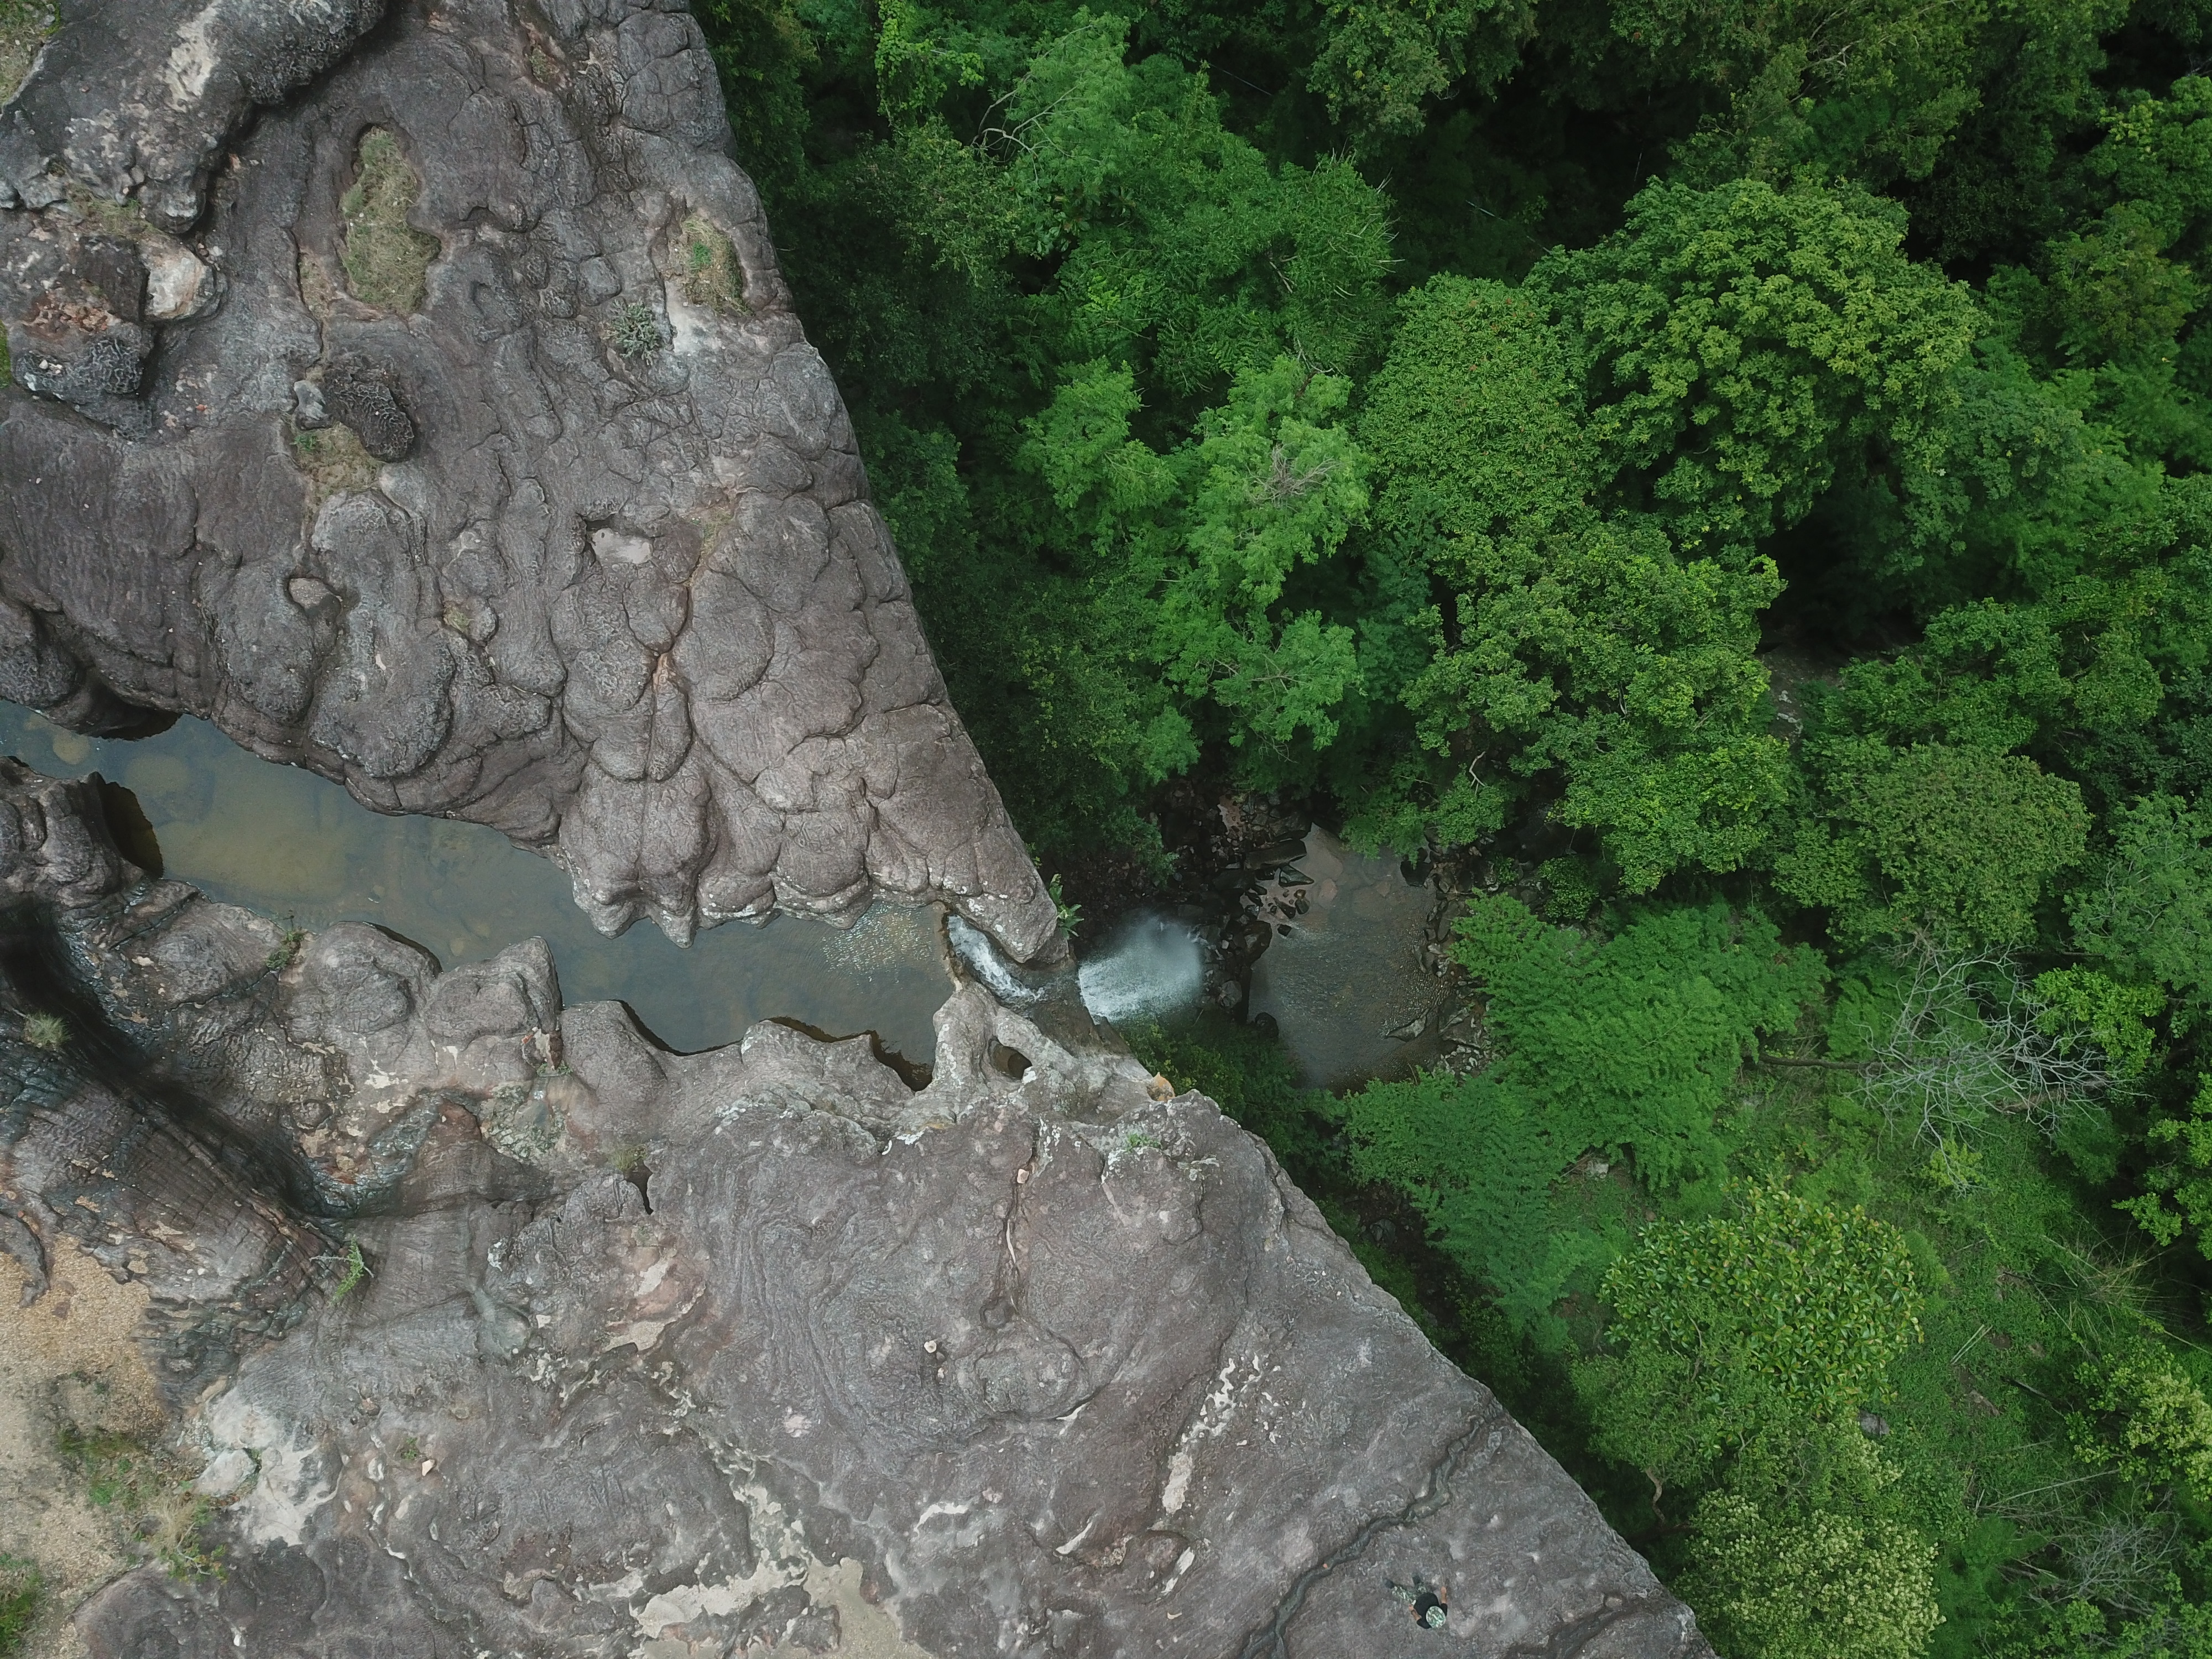
forest, plant, bedrock, watercourse, natural landscape, groundcover, grass, landscape, riparian zone, tree, outcrop, stream, road surface, soil, rock, fault, trunk, jungle, erosion, arroyo, creek, wildlife, riparian forest, tropical and subtropical coniferous forests, shrub, intrusion, moss, rainforest, old growth forest, path, aerial photography, non vascular land plant, trail, stream bed, algae, reservoir